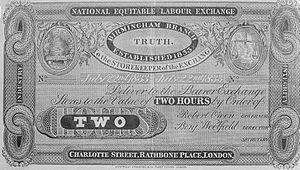
En économie, une monnaie basée sur le temps est une monnaie alternative ou un système d'échange où l'unité de compte est l'heure-personne ou une unité de temps équivalente. Certaines de ces monnaies valorisent les contributions de chacun de manière égale : une personne volontaire pour travailler pendant une heure est créditée d'une unité quelle que soit la tache effectuée, qu'elle peut échanger contre une heure de service d'un autre volontaire. D'autres systèmes utilisent comme unité de temps des fractions d'heure. Il est également possible d'échanger des biens en les facturant selon le taux horaire du salaire moyen national.